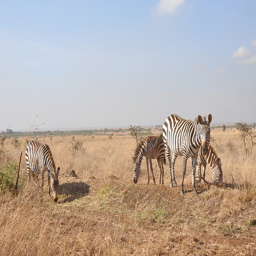
four zebras grazing in a barren field
Four zebras standing and eating grass off the field.
A group of zebras in grassy area with trees in the background.
A herd of zebra grazing on a  dry grass covered field.
This painting depicts zebras grazing on an arid field.